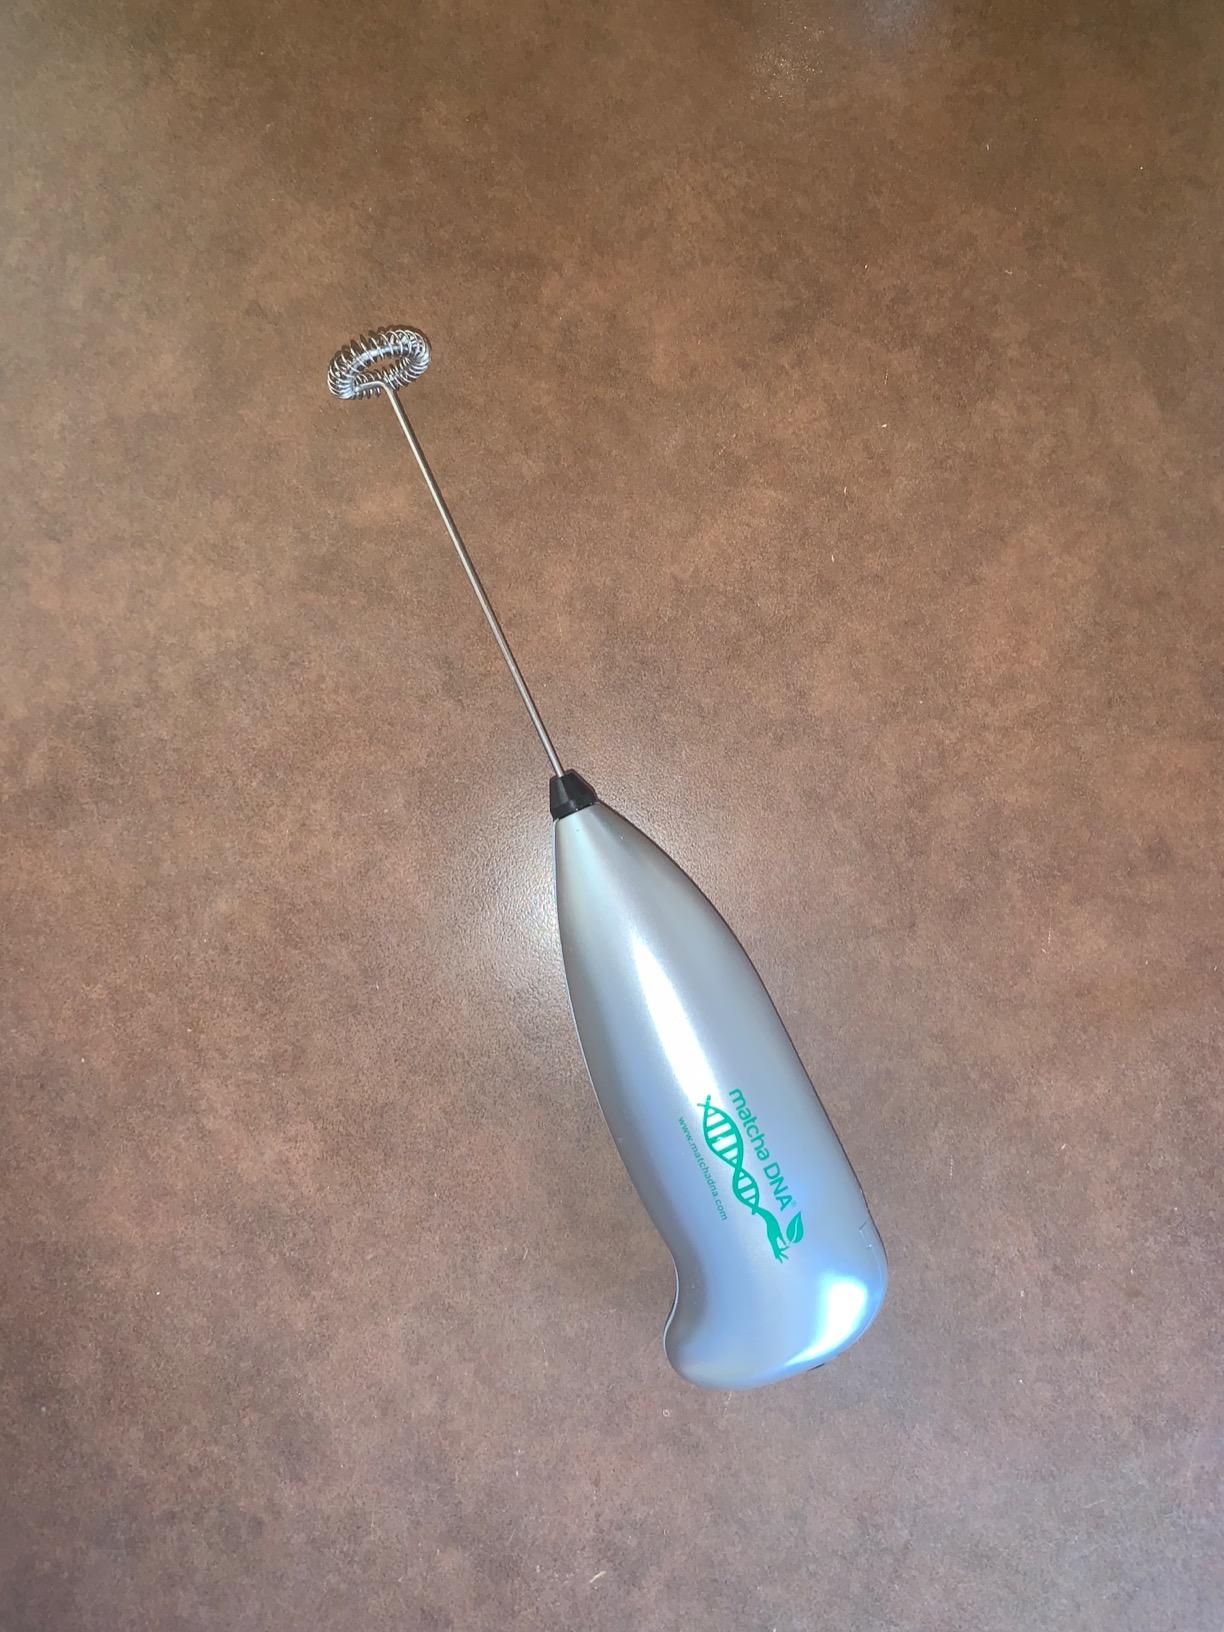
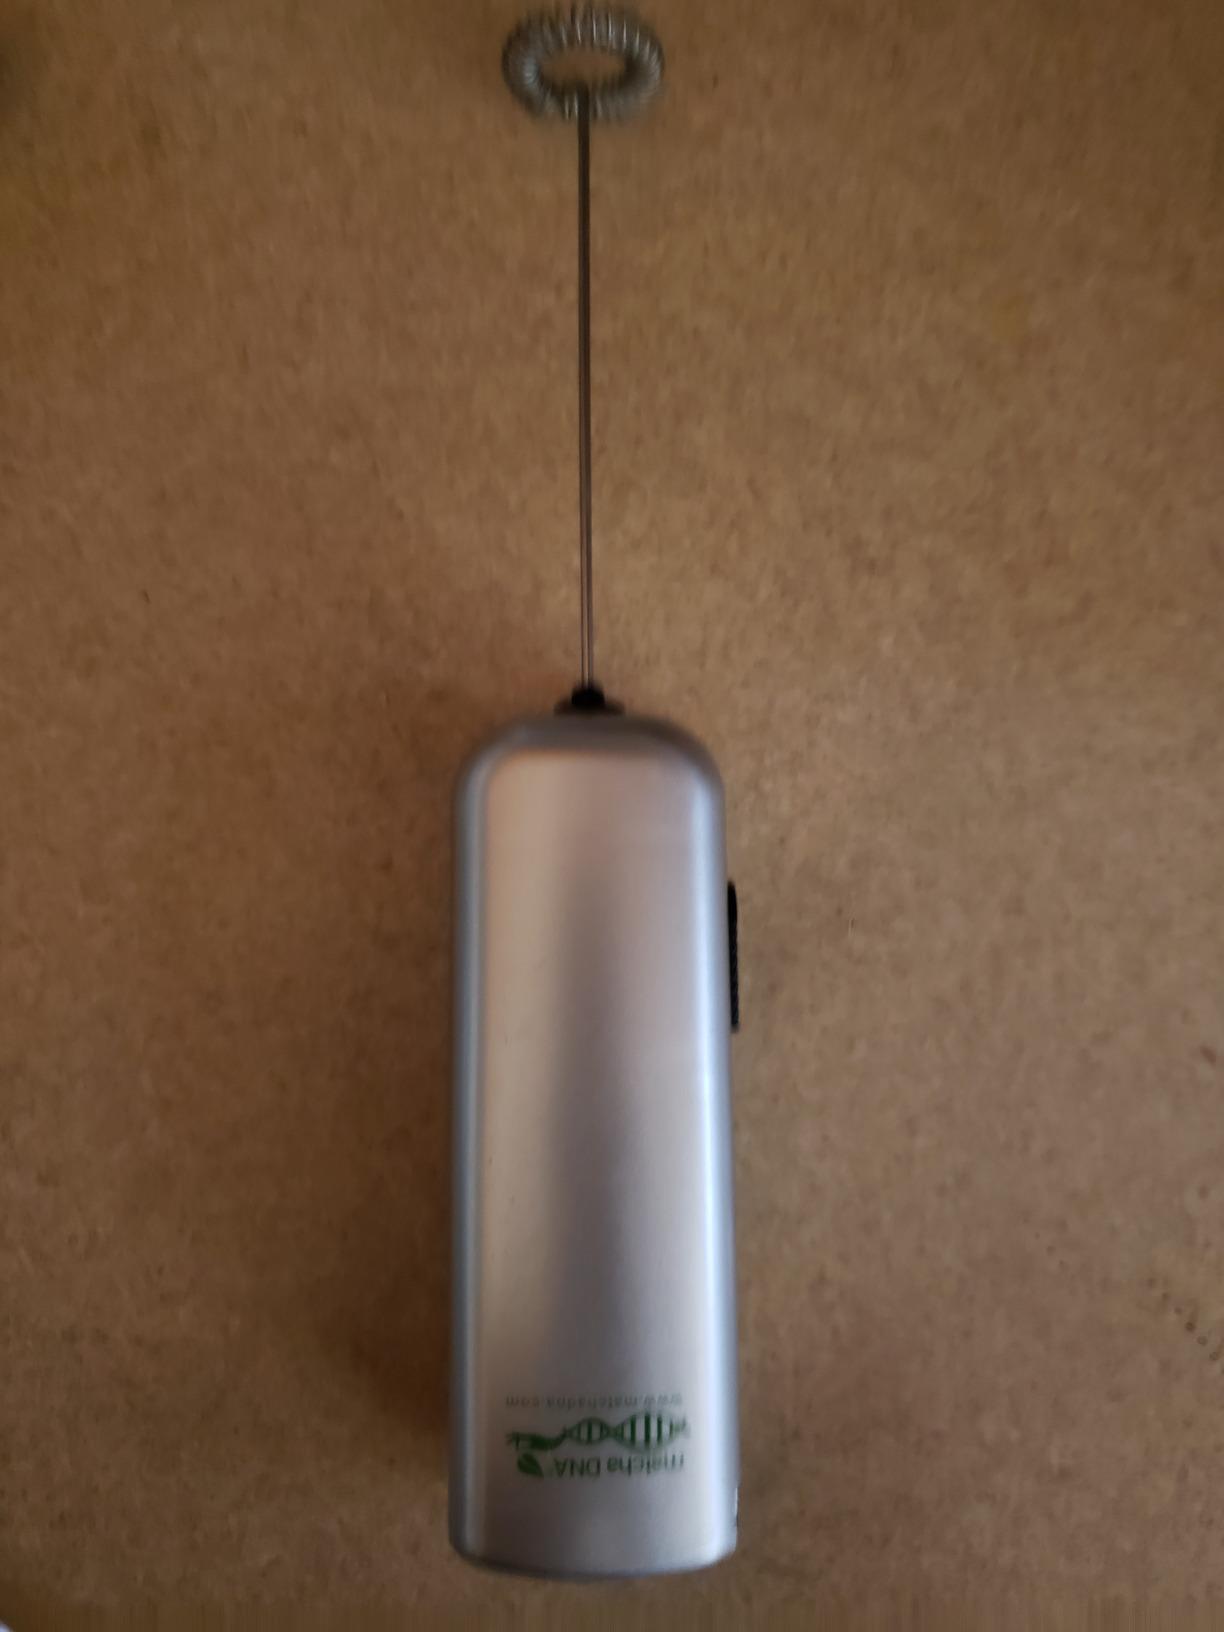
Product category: items_mixer
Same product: no